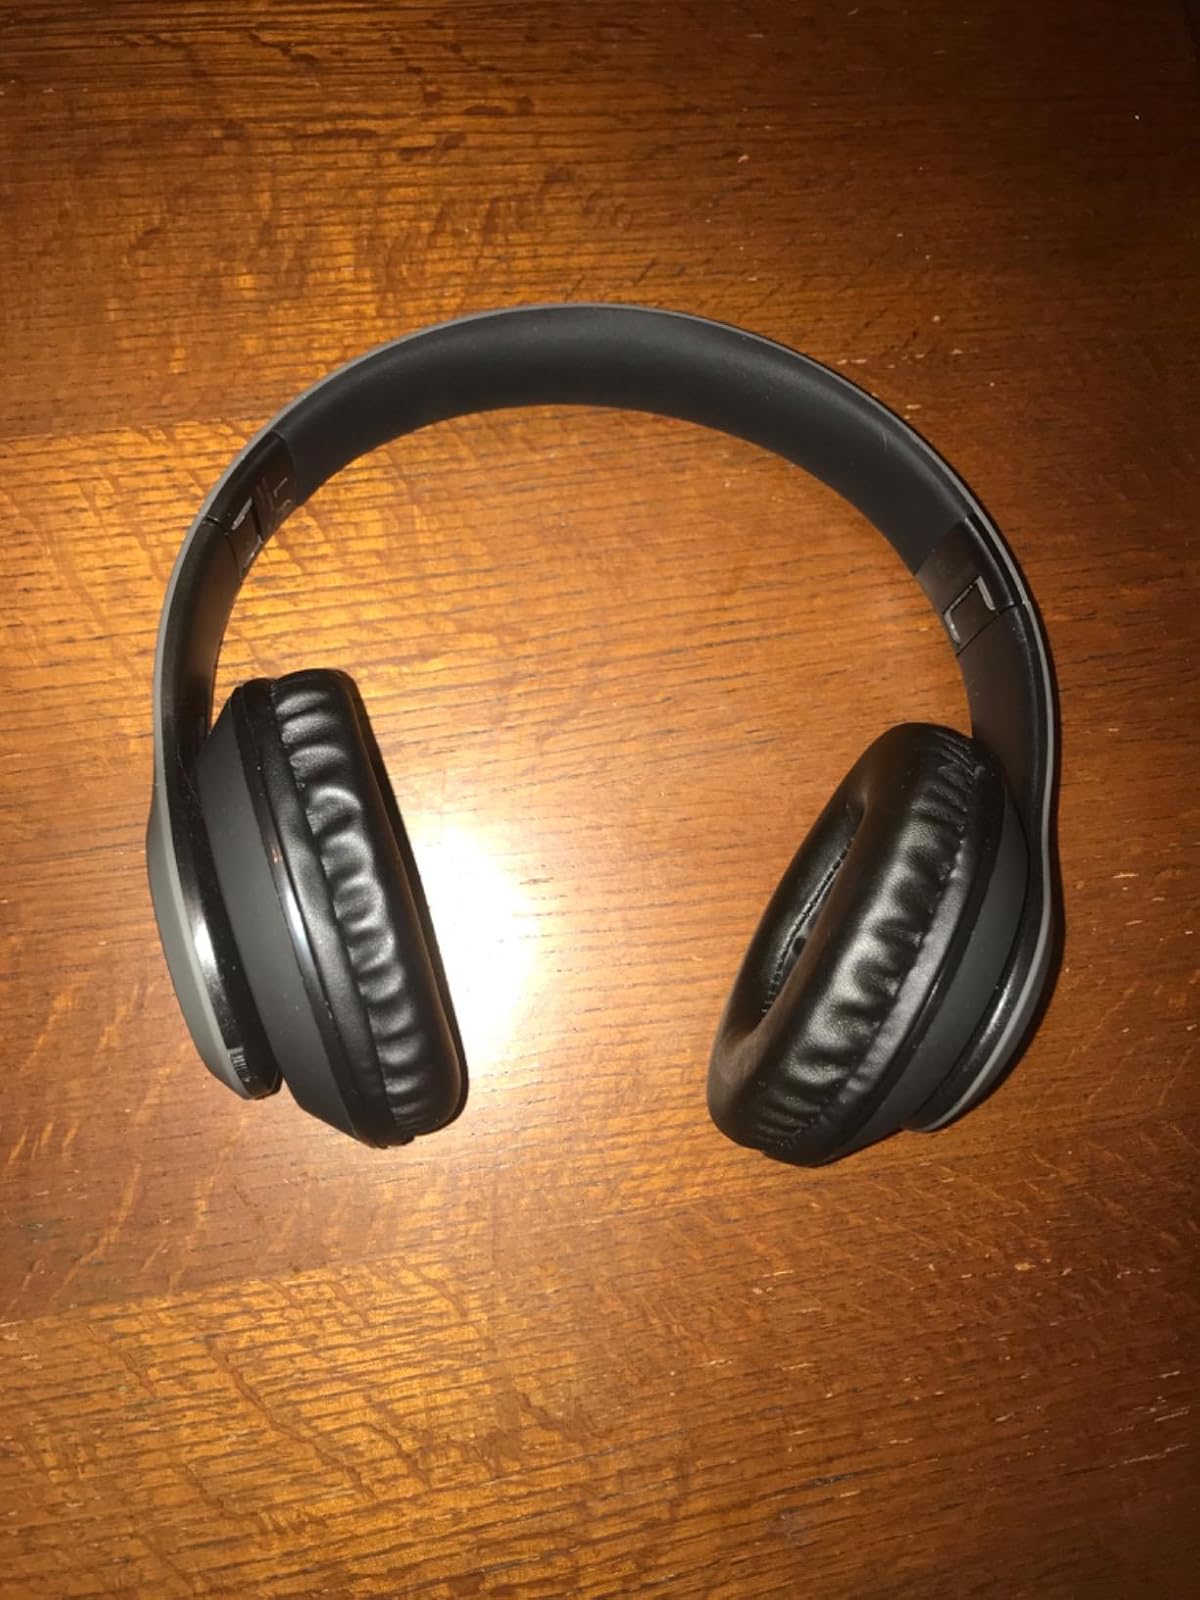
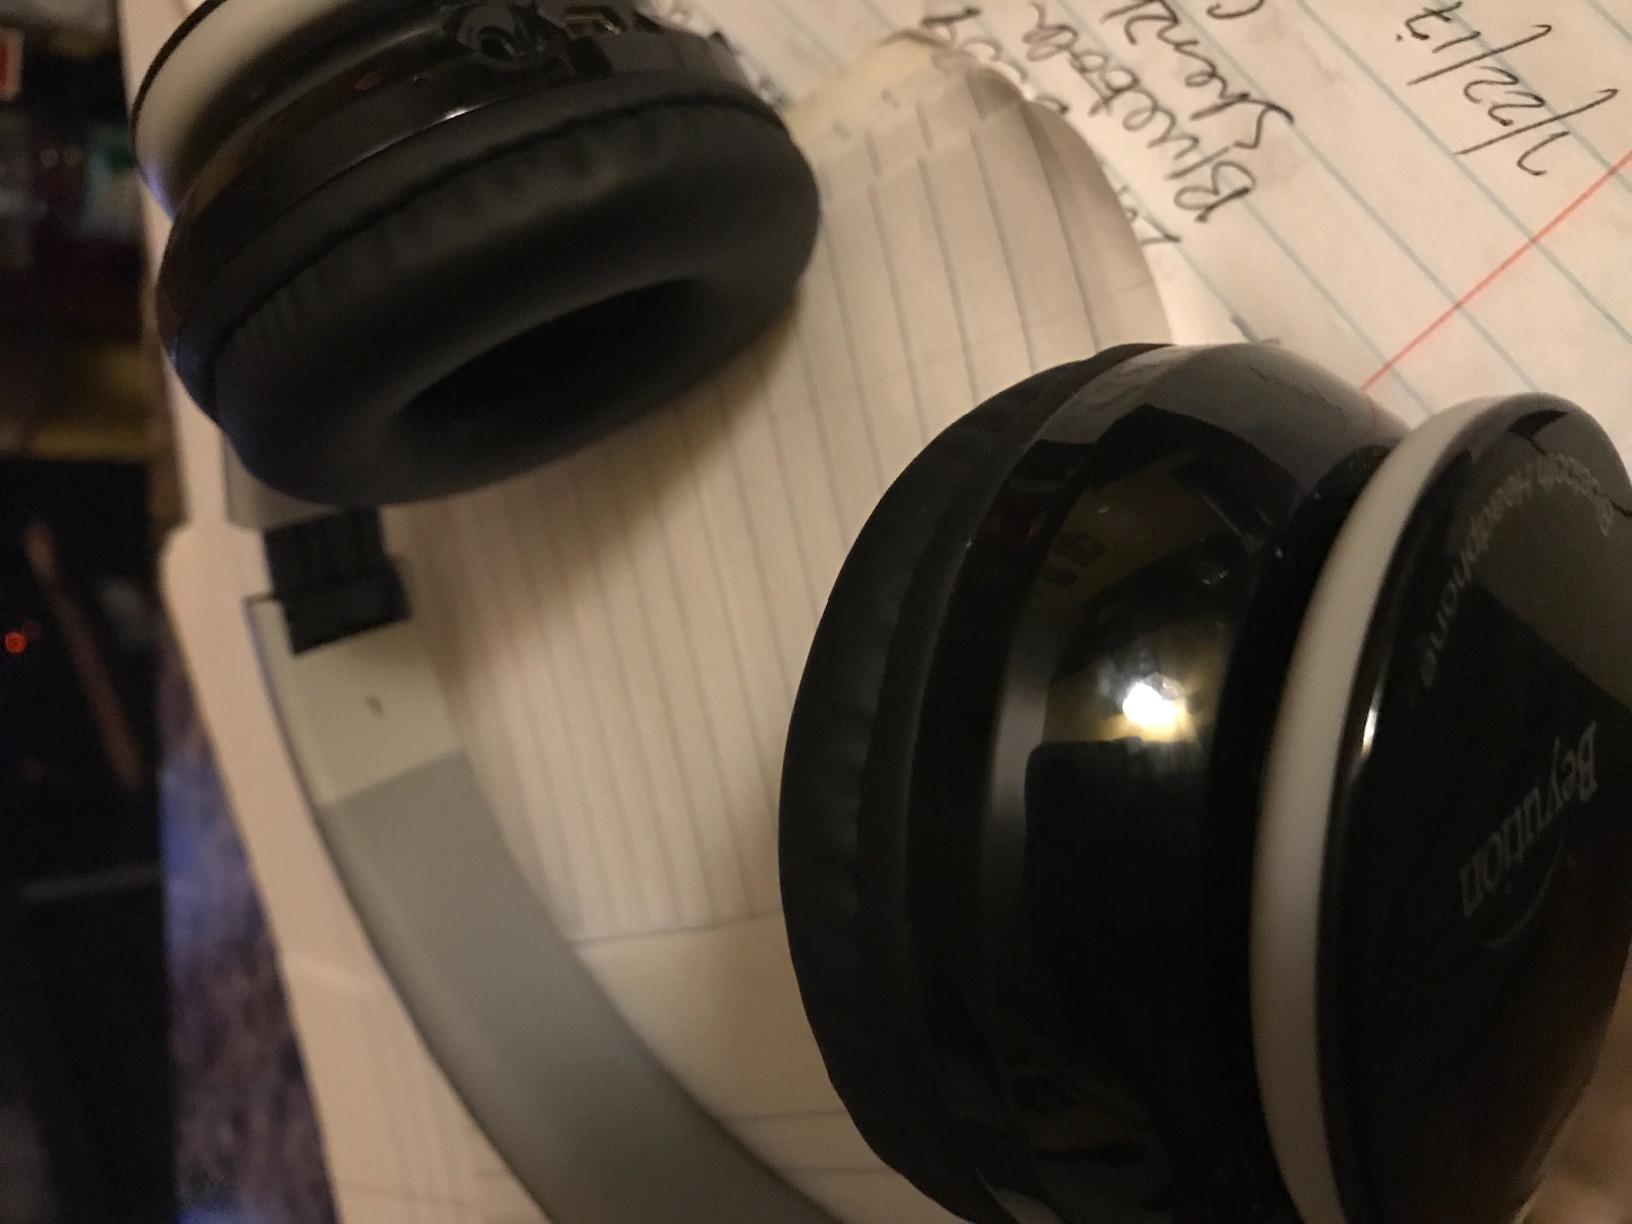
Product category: headphones
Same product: no